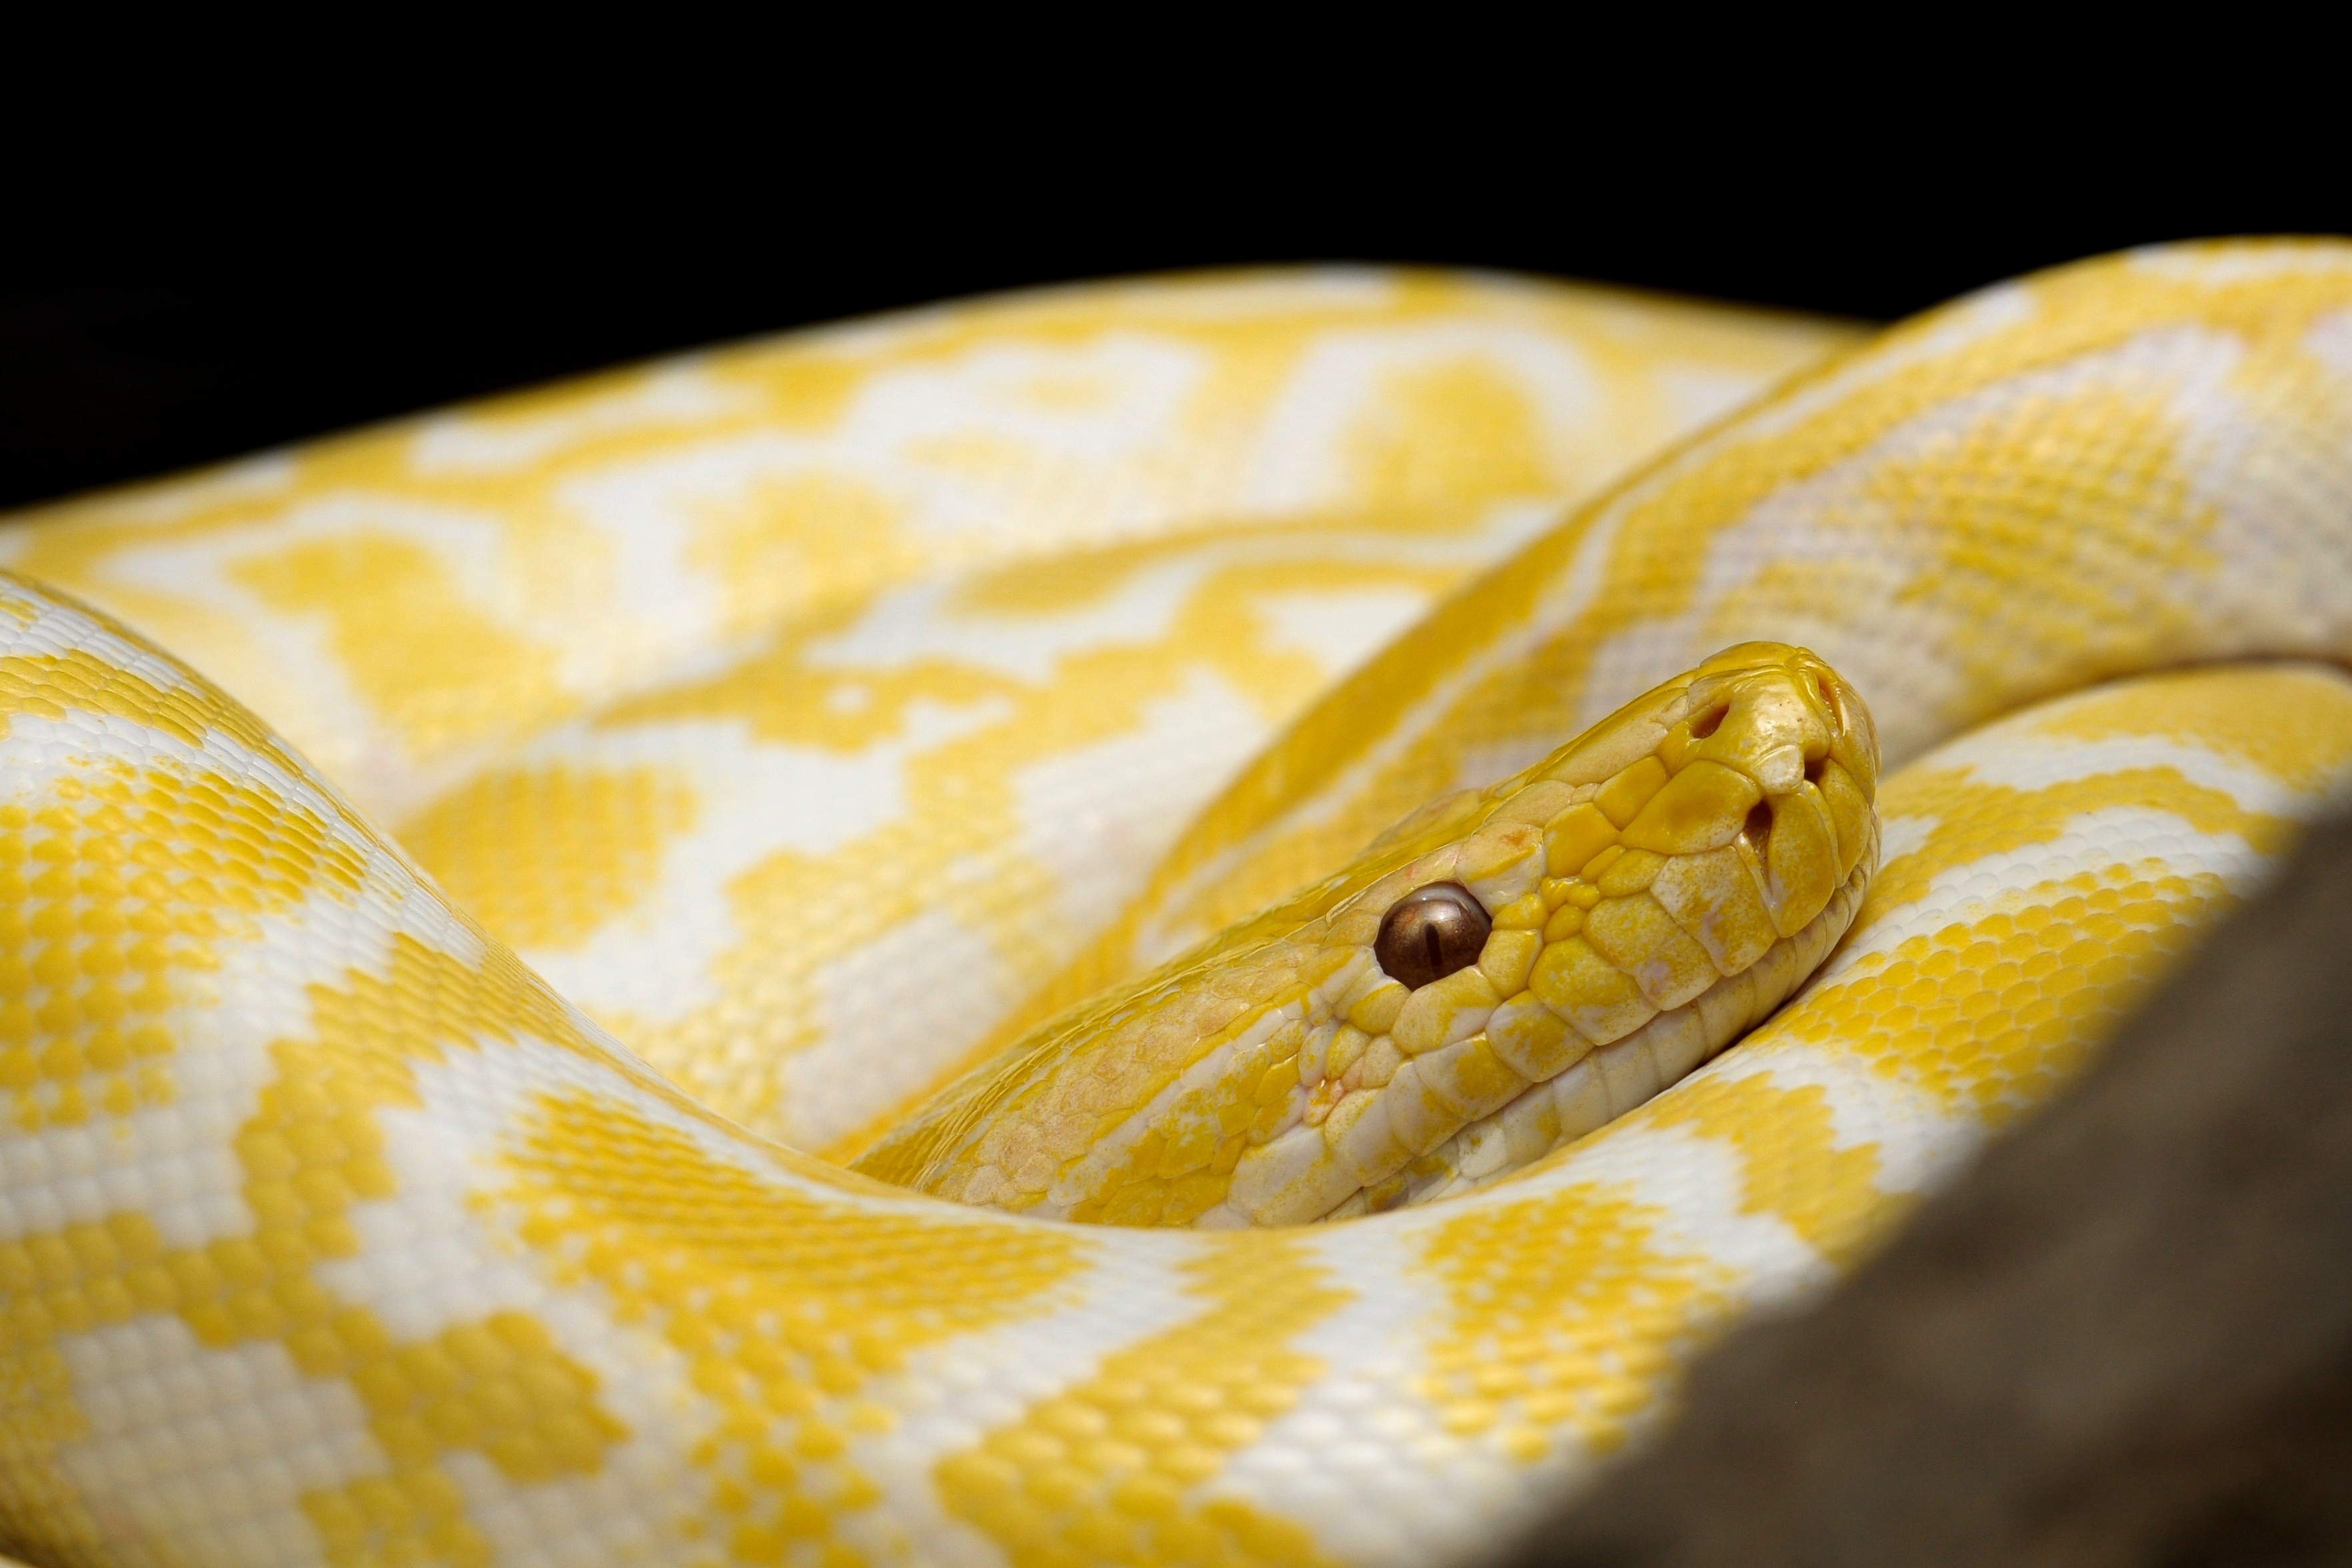
reptile, yellow, fauna, close up, snake, vertebrate, dangerous, serpent, macro photography, gad, yellow snake, scaled reptile, boas